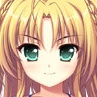
Portrait style: Anime Portrait